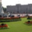
Label: castle